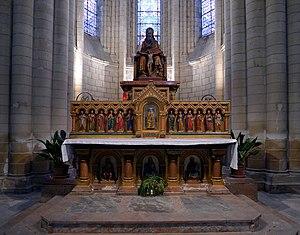
Eglise de la Trinité (autel) - Angers
L'église de la Trinité d'Angers est un édifice religieux situé à Angers, en Maine-et-Loire, classé aux monuments historiques en 1840.